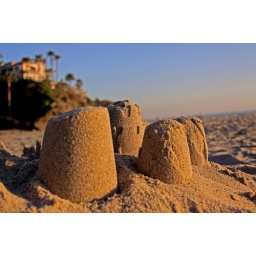
I happened upon this sand castle at the beach and couldn't resist the location. Kind of reminds me of brown sugar.